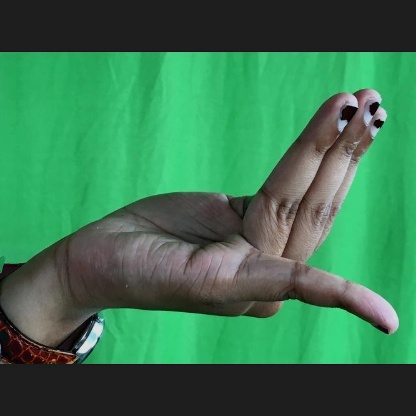
Mudra: Chaturam